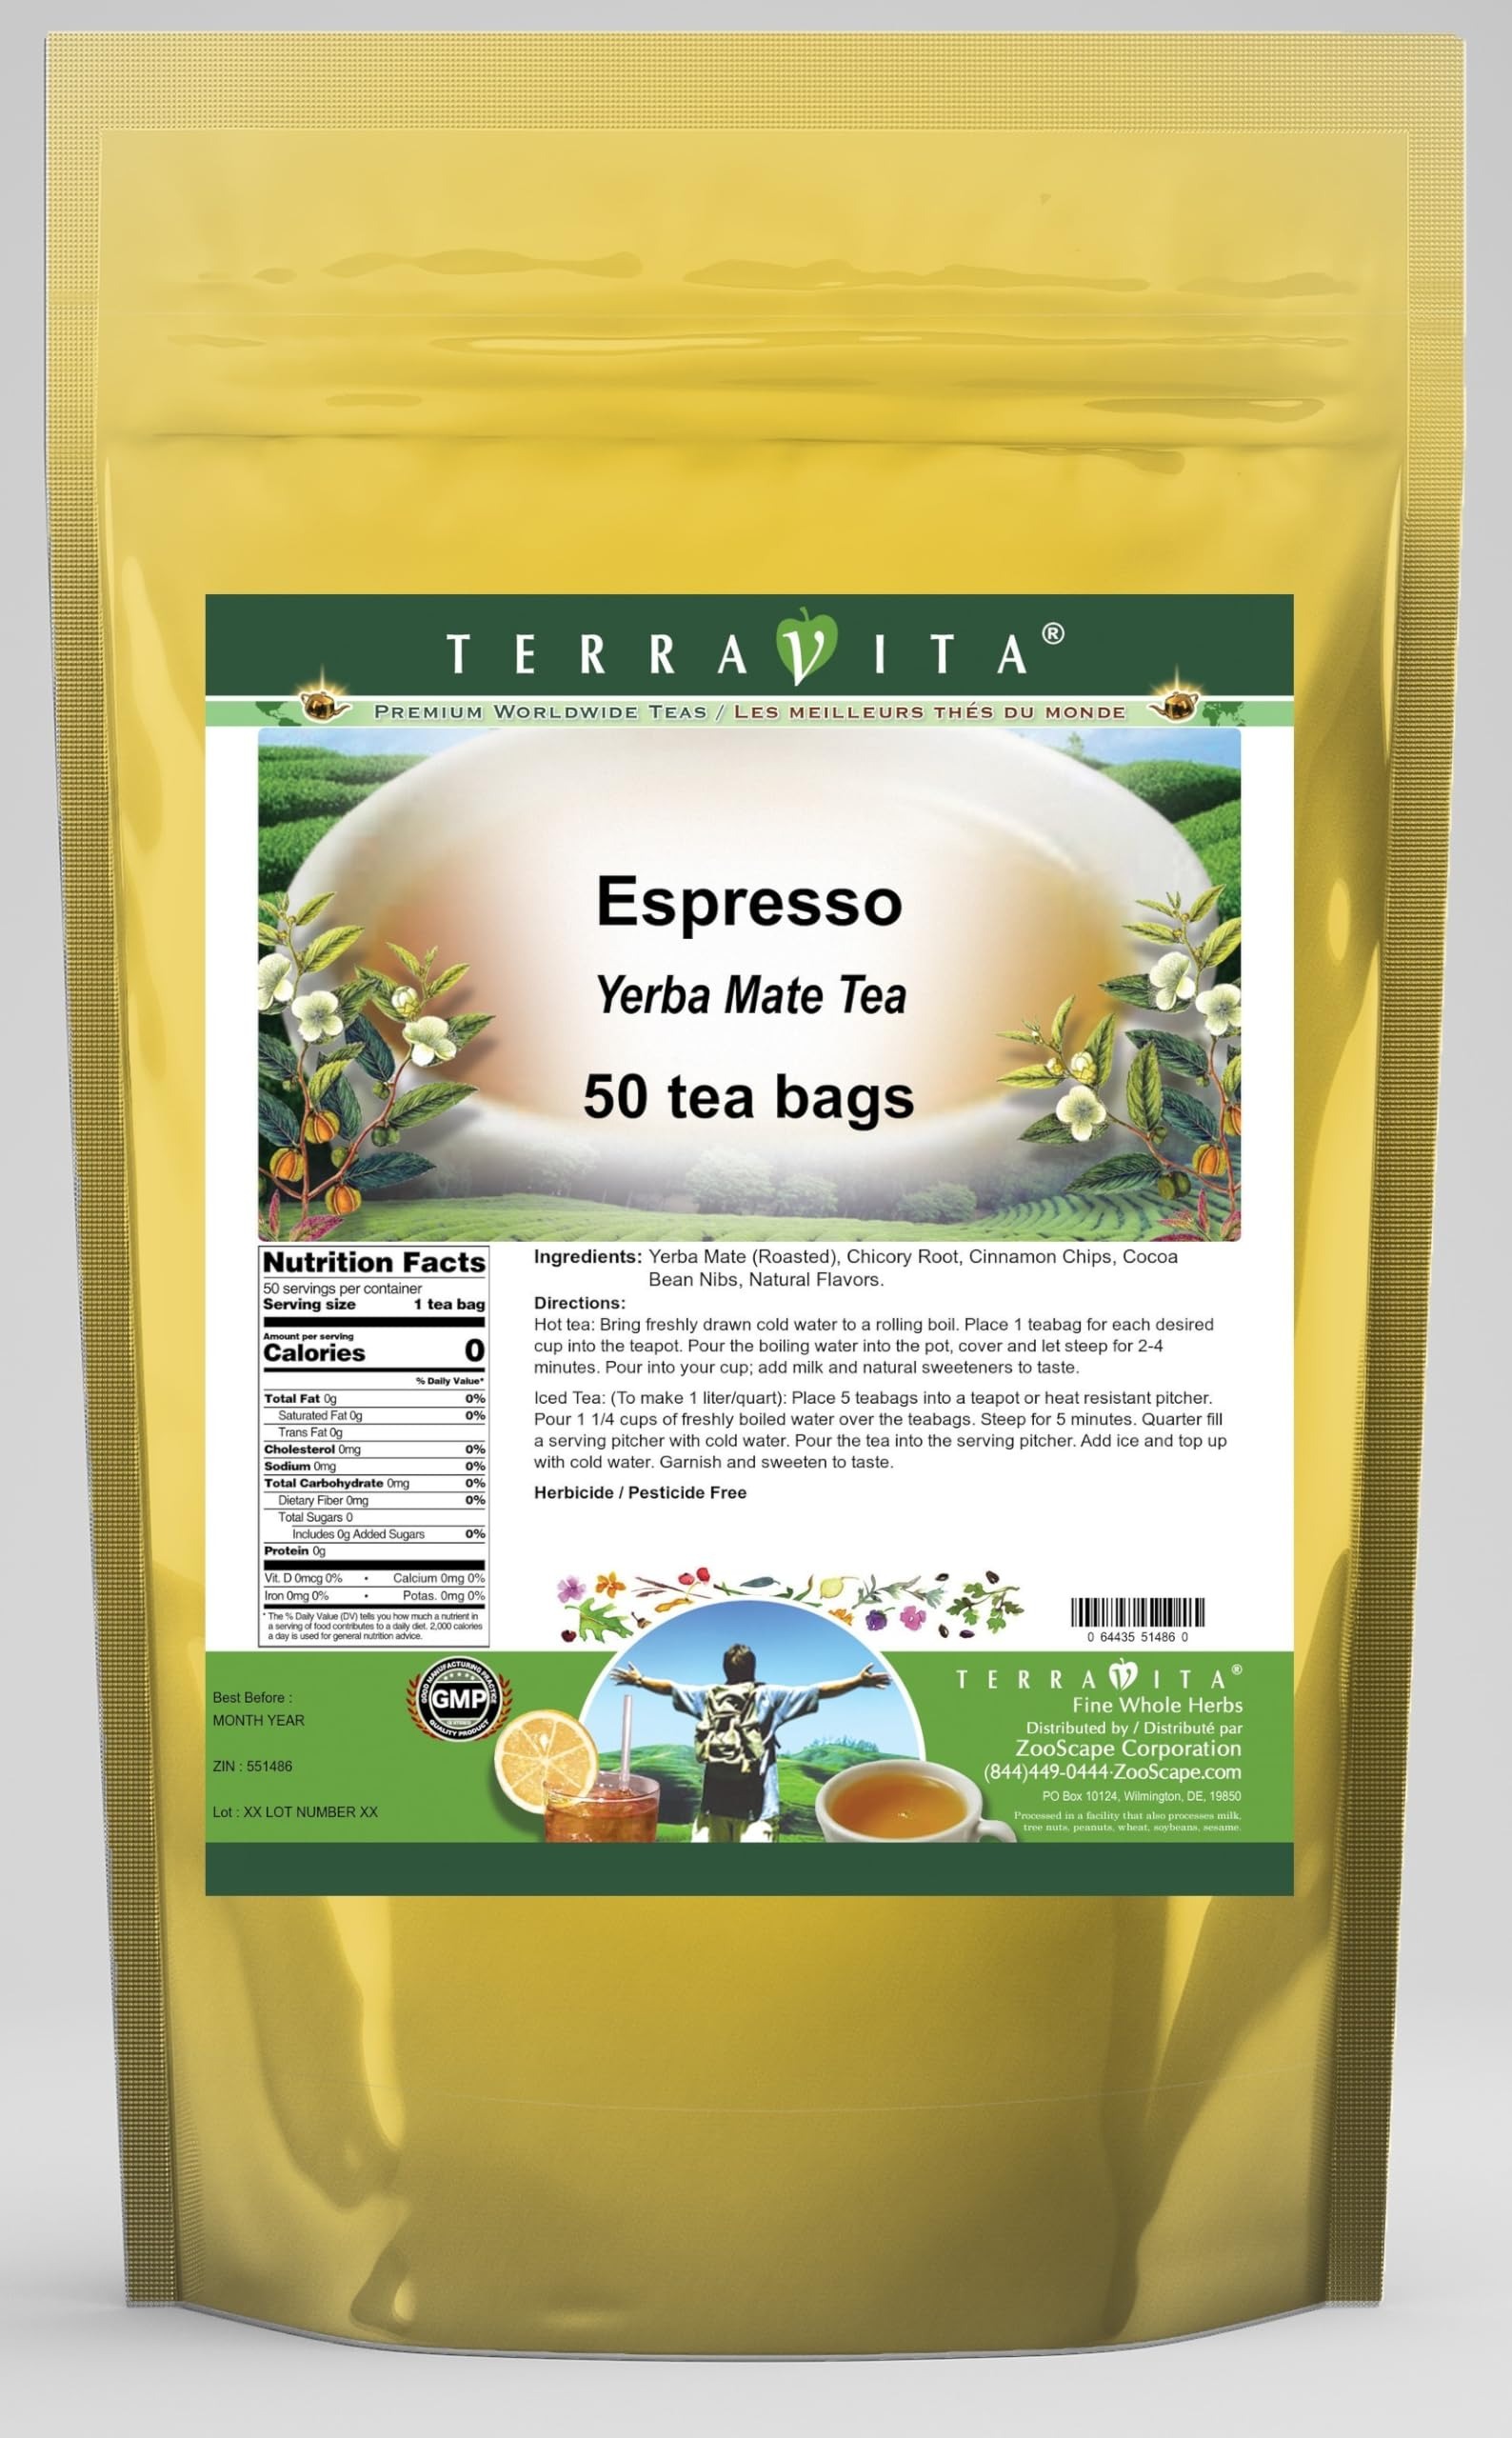
Item Name: Espresso Yerba Mate Tea (50 tea bags, ZIN: 551486) - 3 Pack
Bullet Point 1: Our Espresso Yerba Mate tea is a scrumptuous all-natural flavored Yerba Mate coffee substitute with Chicory Root, Cinnamon Chips and Cocoa Bean Nibs that will refresh you with its terrific taste! You will enjoy the earthy and acidity-free Espresso aroma and flavor again and again! - Ingredients: Yerba Mate, Chicory Root, Cinnamon Chips, Cocoa Bean Nibs and Natural Espresso Flavor.
Bullet Point 2: No fillers.
Bullet Point 3: Manufacturer: TerraVita
Bullet Point 4: Size: 50 tea bags
Bullet Point 5: Yerba Mate Tea Bags - Packed in a convenient upright pouch!
Product Description: Our Espresso Yerba Mate tea is a scrumptuous all-natural flavored Yerba Mate coffee substitute with Chicory Root, Cinnamon Chips and Cocoa Bean Nibs that will refresh you with its terrific taste! You will enjoy the earthy and acidity-free Espresso aroma and flavor again and again! - Ingredients: Yerba Mate, Chicory Root, Cinnamon Chips, Cocoa Bean Nibs and Natural Espresso Flavor. - Hot tea brewing method: Bring freshly drawn cold water to a rolling boil. Place 1 teabag for each desired cup into the teapot. Pour the boiling water into the pot, cover and let steep for 2-4 minutes. Pour into your cup; add milk and natural sweeteners to taste. - Iced tea brewing method: (To make 1 liter/quart): Place 5 teabags into a teapot or heat resistant pitcher. Pour 1 1/4 cups of freshly boiled water over the teabags. Steep for 5 minutes. Quarter fill a serving pitcher with cold water. Pour the tea into the serving pitcher. Add ice and top up with cold water. Garnish and sweeten to taste. - TerraVita is an exclusive line of premium-quality, natural source products that use only the finest, purest and most potent ingredients found around the world. TerraVita is hallmarked by the highest possible standards of purity, potency, stability and freshness. All of our products are prepared with the highest elements of quality control, from raw materials through the entire manufacturing process, up to and including the moment that the bottles or bags are sealed for freshness and shipped out to you. Our highest possible standards are certified by independent laboratories and backed by our personal guarantee. - TerraVita exists to meet and ensure your family's health and wellness without the harmful effects of chemicals and health products. We strive to make all of our products affordable and re
Value: 150.0
Unit: Count

Price: 93.46